W. O. J. Nieuwenkamp

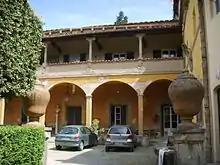
Villa Nieuwenkamp in Fiesole

With his wife Anna, Nieuwenkamp had four children. The growth of his family, as well as his increasing accumulation of art objects collected on his trips abroad, forced him to abandon his houseboat and build a house on land. This move was the subject of his book "My Home on the Water, My House on the Land".